Cell signaling

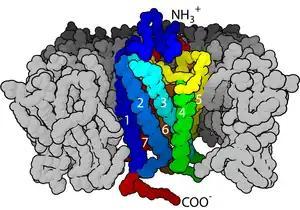
A G Protein-coupled receptor within the plasma membrane

Additionally, in unicellular organisms such as bacteria, juxtacrine signaling means interactions by membrane contact. Juxtacrine signaling has been observed for some growth factors, cytokine and chemokine cellular signals, playing an important role in the immune response. Juxtacrine signalling via direct membrane contacts is also present between neuronal cell bodies and motile processes of microglia both during development, and in the adult brain.